Bolsover Street

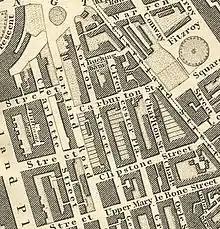
Bolsover Street (then Norton Street) in Greenwood's map of London 1827

Bolsover Street – part of the Portland Estate – was laid out as part of the overall development of this area in the 18th century, originally under the name of Norton Street and Upper Norton Street. Prior to this, Rocque's map of c 1746 shows the site to be mainly open fields with Bilson's farm located to the north and further buildings to the east. Small scale hand-dug quarries (pits) for road construction and ponds were also noted to be in the area at that time.